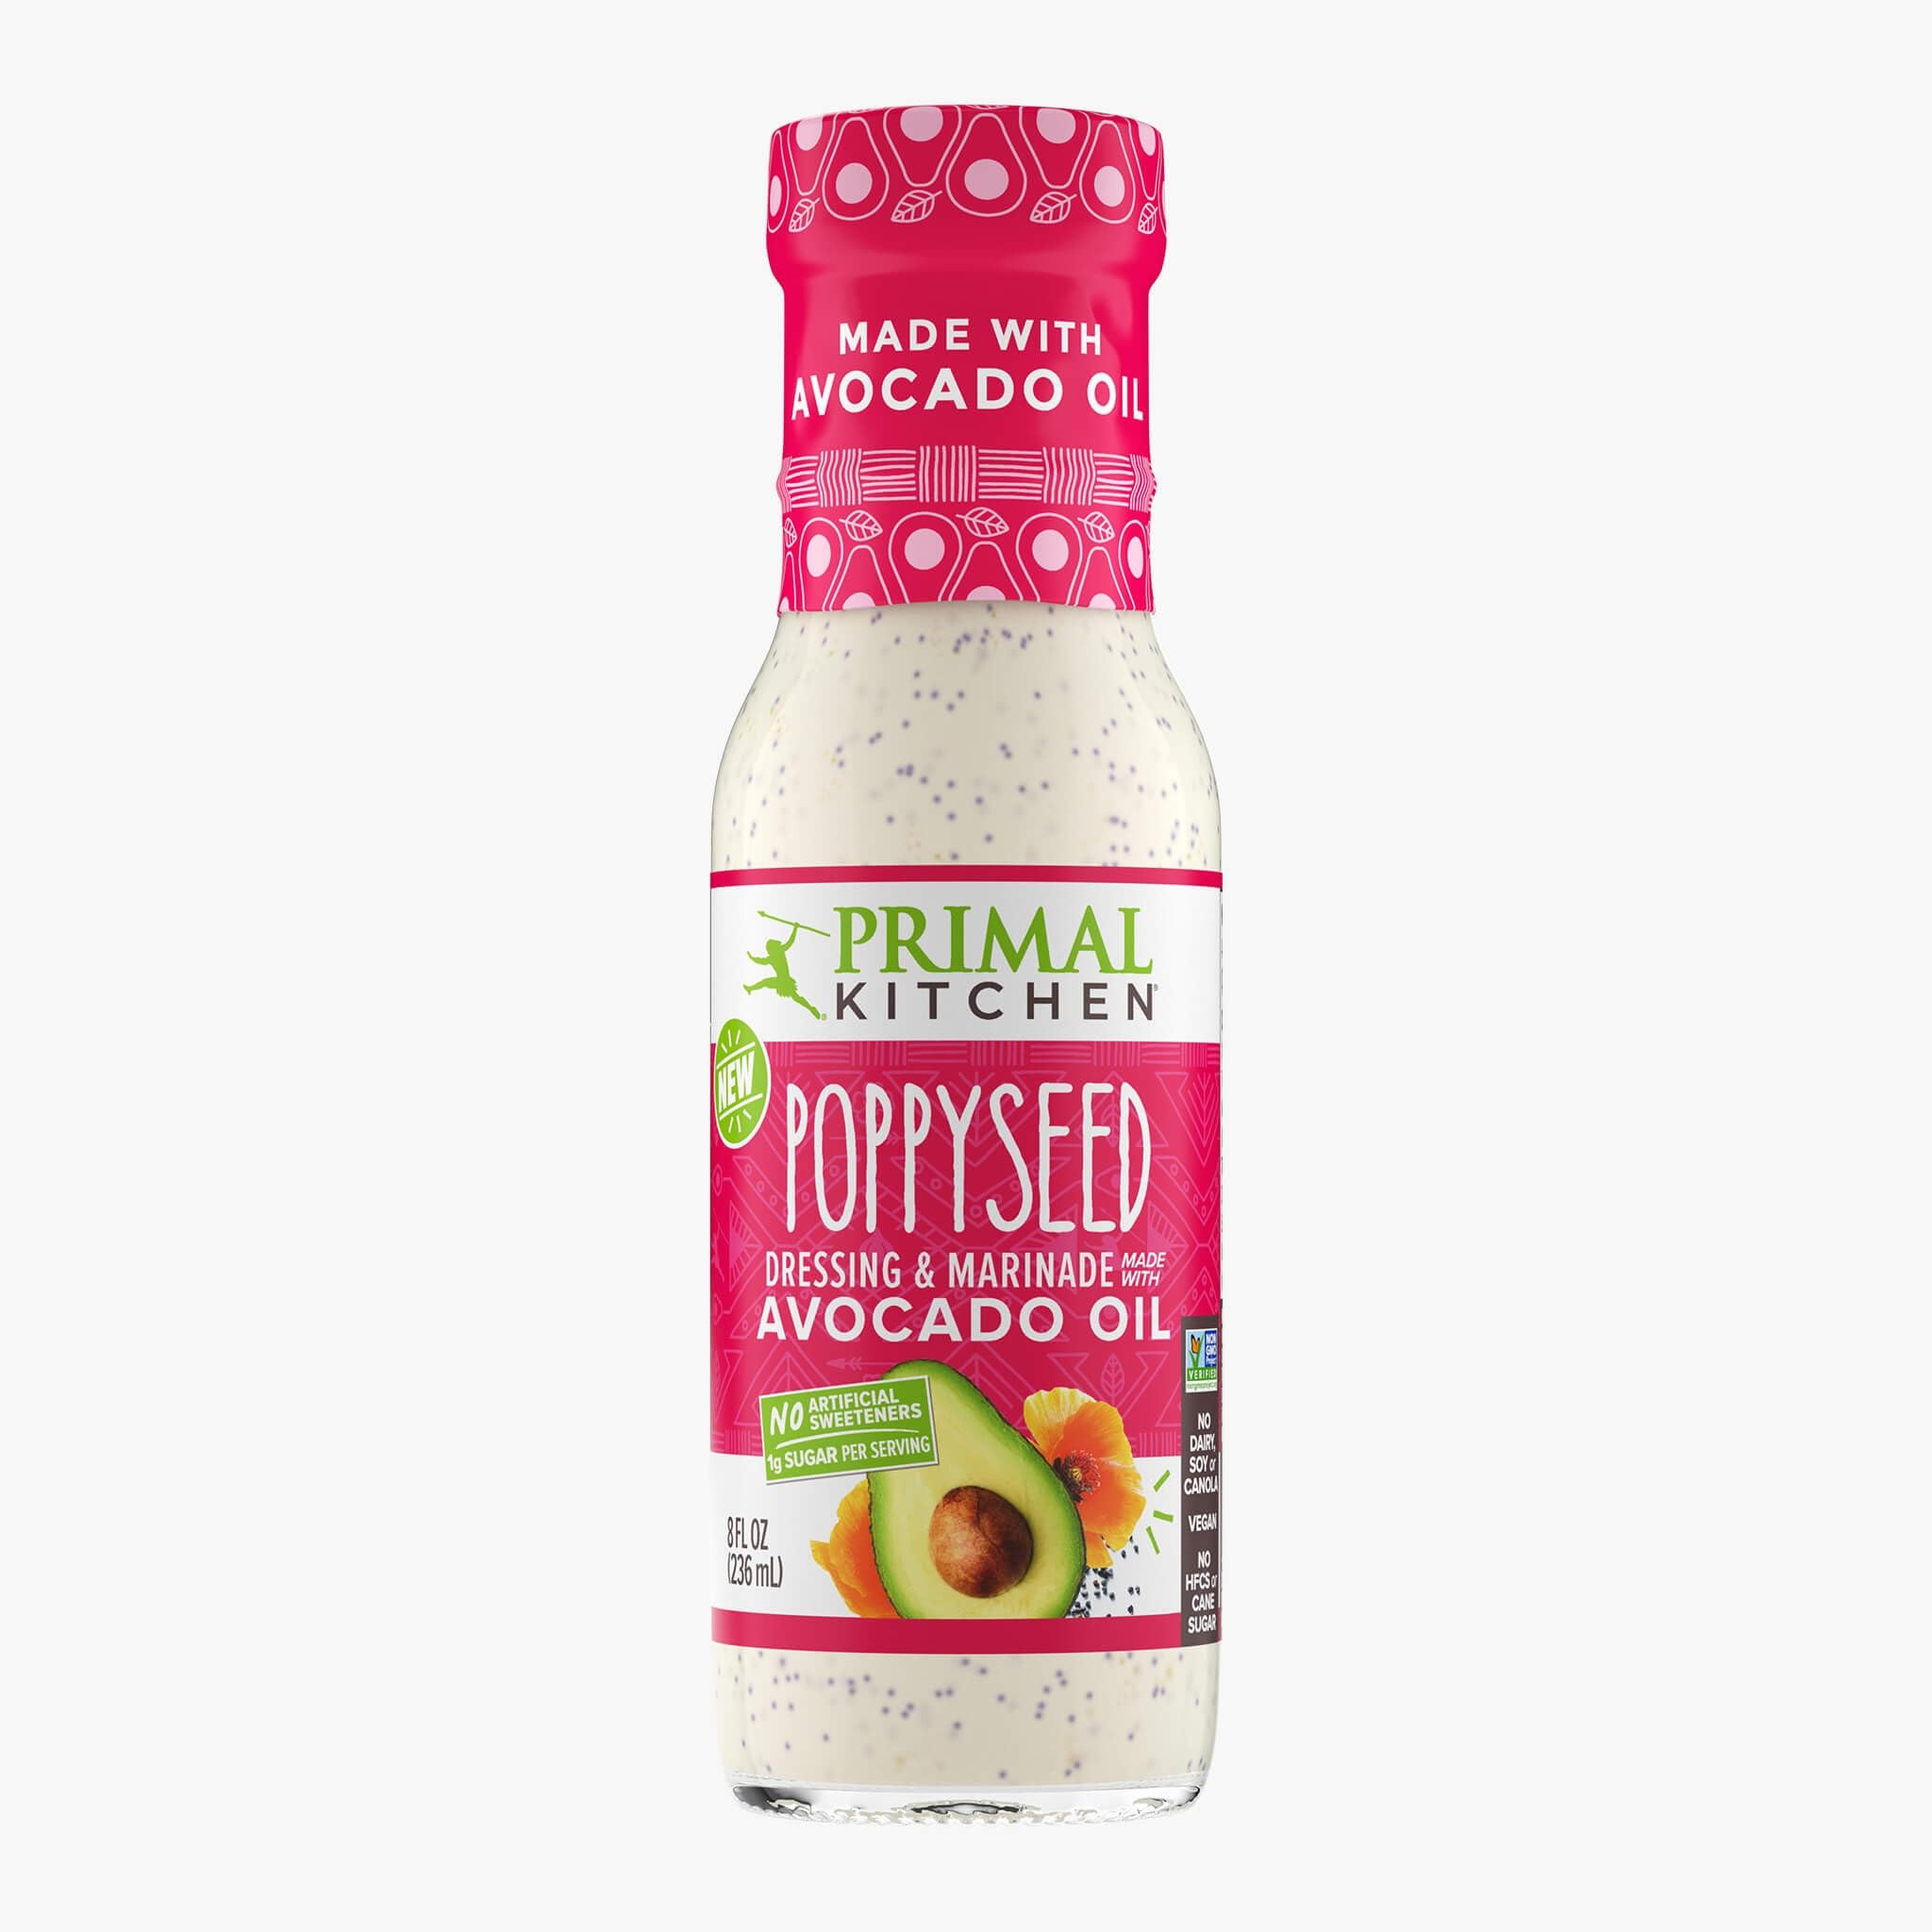
Item Name: Primal Kitchen Poppyseed Avocado Oil Dressing, 8 Ounces
Bullet Point 1: Made with High-quality Ingredients: We crafted this dressing with premium ingredients like avocado oil and organic apple cider vinegar so you can get the sweet & tangy flavor you crave without compromise.
Bullet Point 2: Sweetness without the Cane Sugar: With just 1g of sugar per serving and no high fructose corn syrup or artificial sweeteners, this dressing has a subtle sweetness and rich flavor that marries well with savory and sweet dishes.
Bullet Point 3: Certified Paleo, Keto Certified and Whole30 Approved: Real-food eating has never been easier or more delicious with this delicious no-dairy dressing.
Bullet Point 4: NON-GMO PROJECT VERIFIED: We don’t believe in using genetically modified ingredients to make our condiments or this dressing.
Value: 8.0
Unit: Fl Oz

Price: 7.955